Gulag: A History

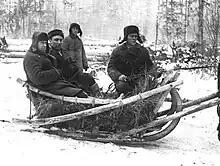
Gulag prisoners at work 1936-1937

After the arrest of prisoners, Applebaum dedicates a section to the experience once people were initially imprisoned. As there were strict rules for silence in most camps, the author explains how codes were invented in order to communicate with other prisoners across the walls. "Even those who had not read about the code or learned it from others sometimes figured it out, as there were standard methods of teaching it." In one case, American survivor Alexander Dolgun was able to learn a code in Lefortovo. When he was finally able to "talk" to the man in the next cell, and understood that the man was asking him 'Who are you?' he felt 'a rush of pure love for a man who has been asking me for three months who I am'."